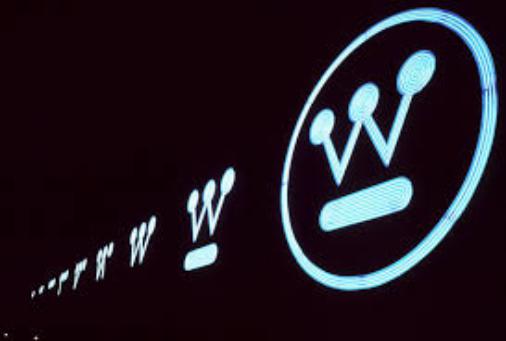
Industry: Electronic